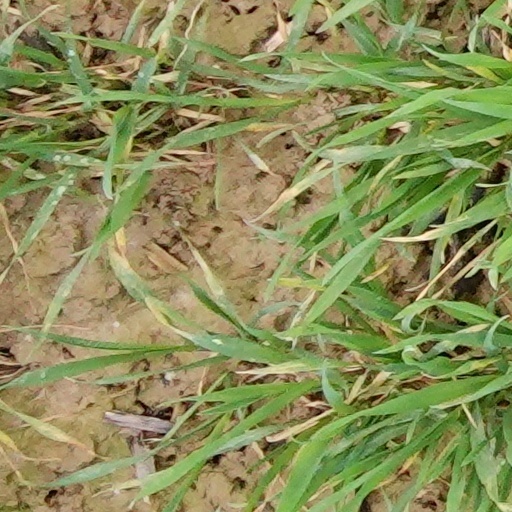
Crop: wheat